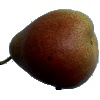
Label: pear_forelle